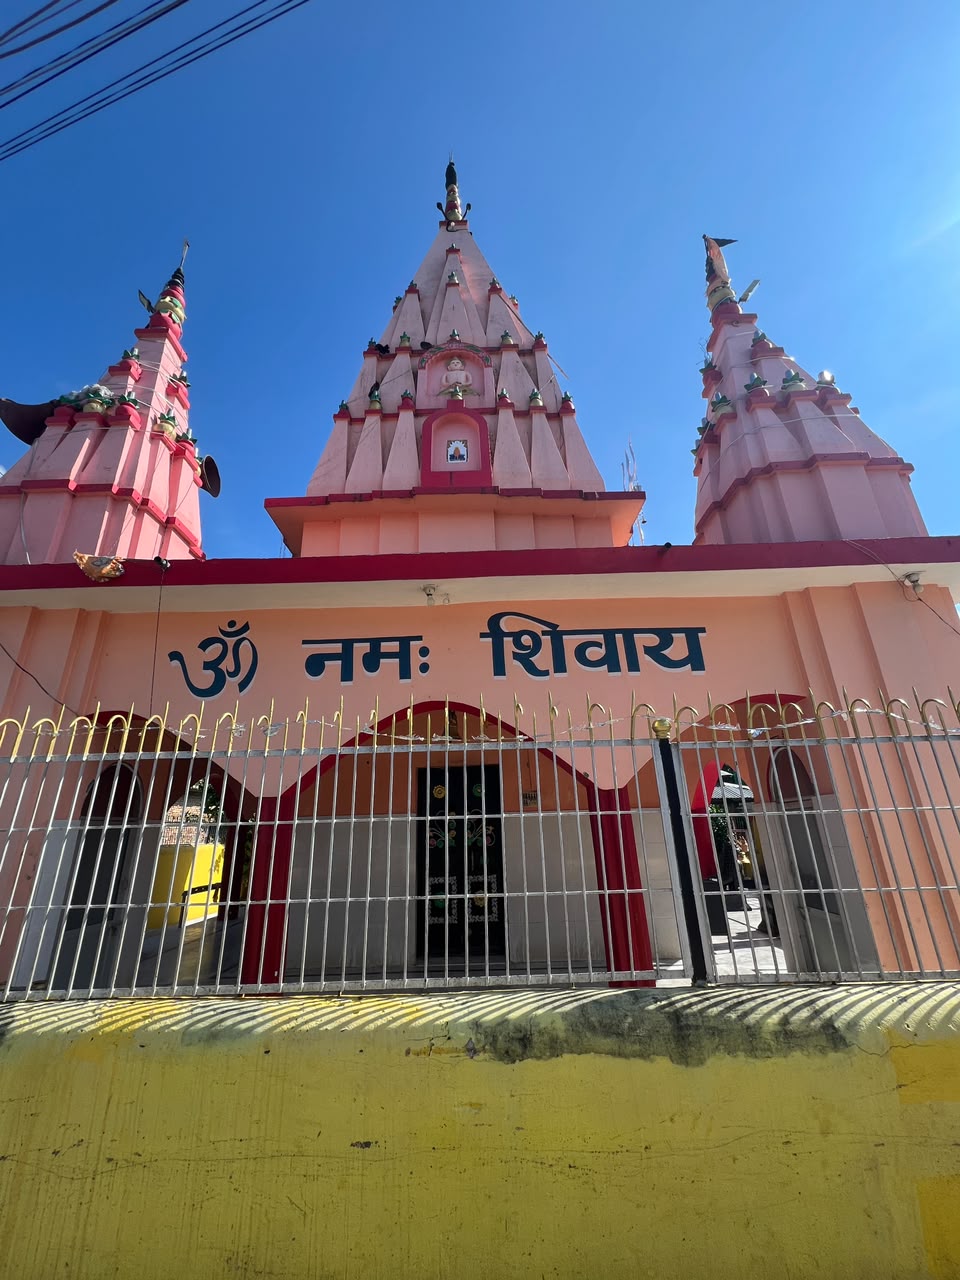
Heritage site: Shiva_Panchayatan_Temple